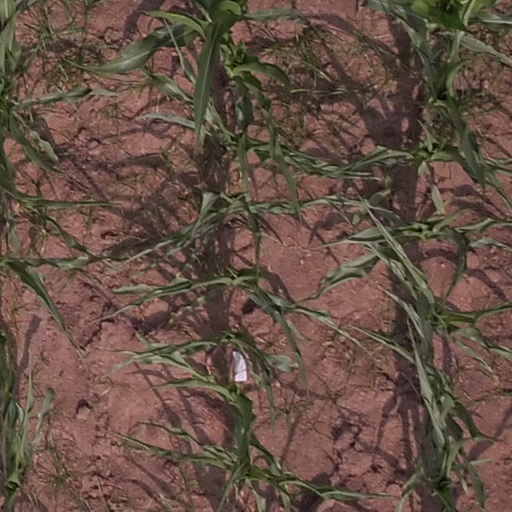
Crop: maize; corn